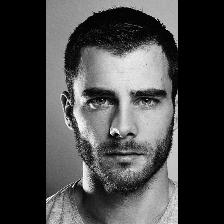
Label: Human